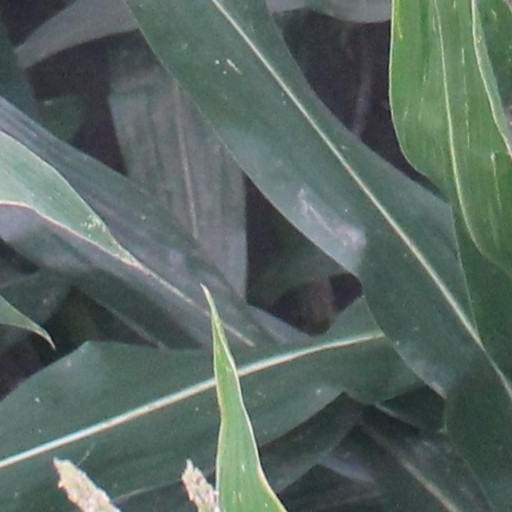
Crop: maize; corn